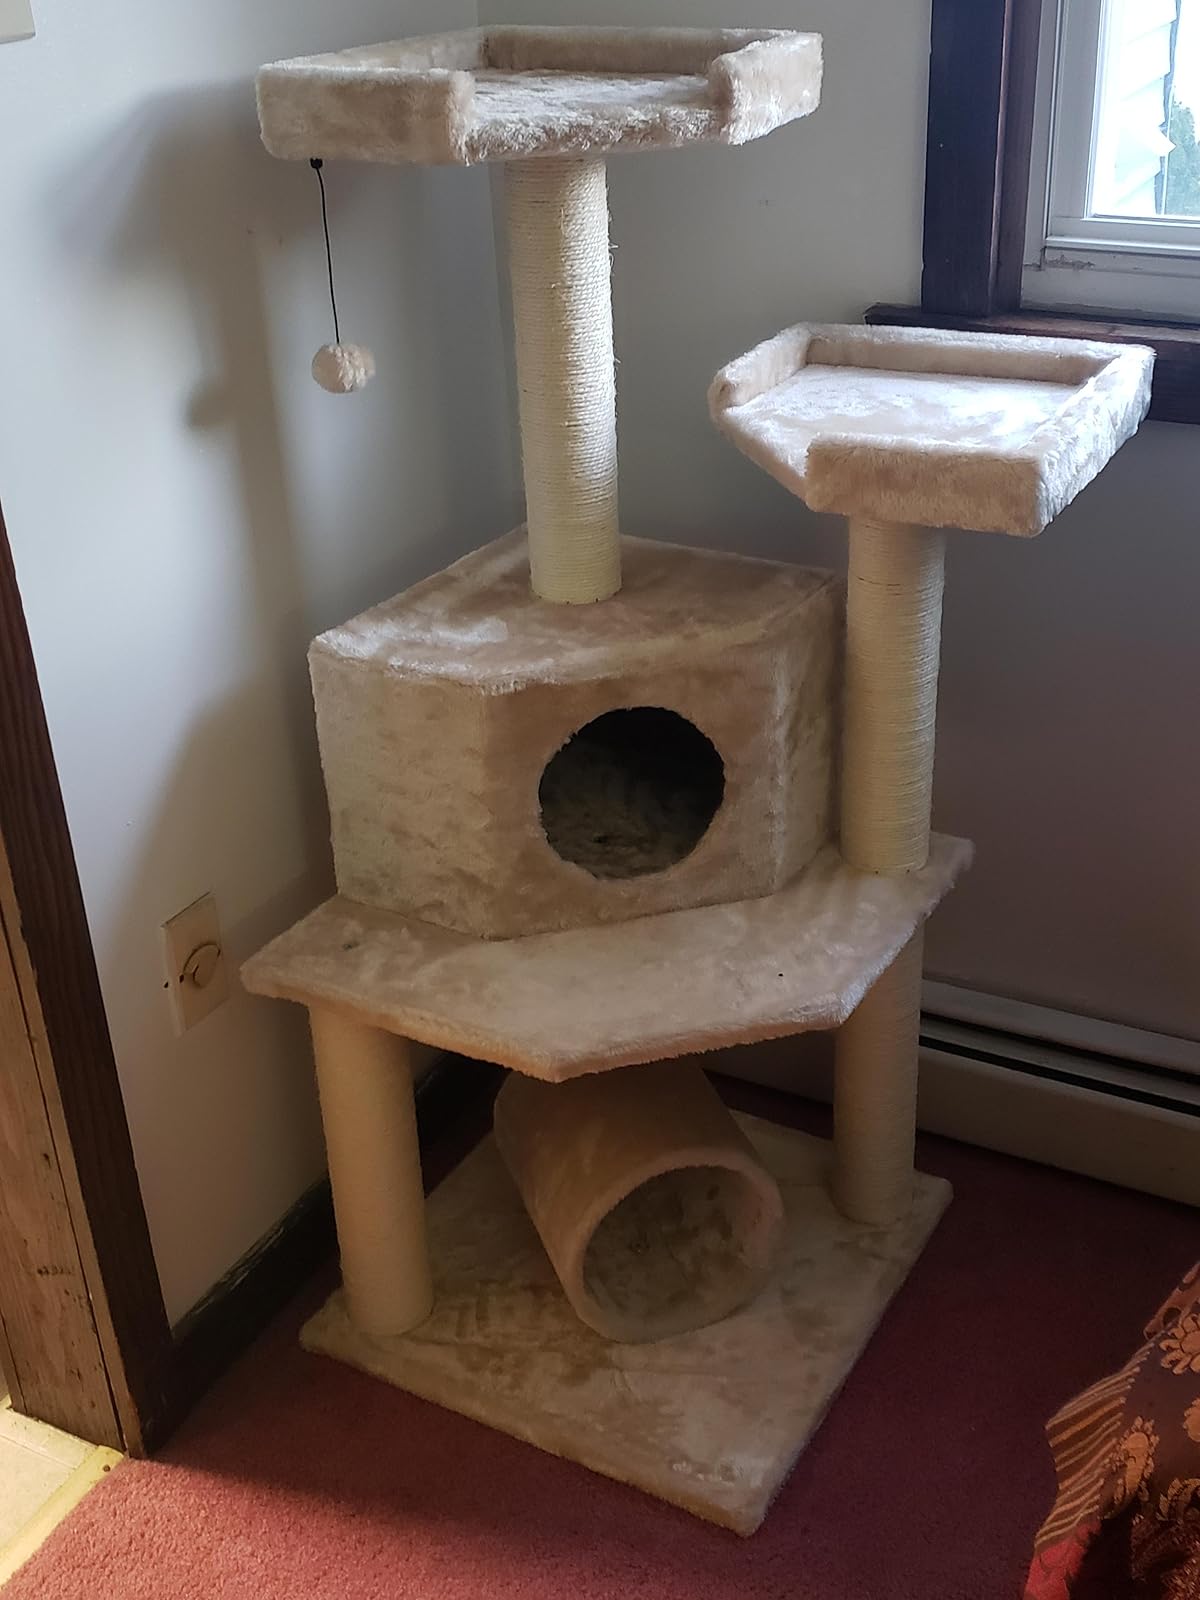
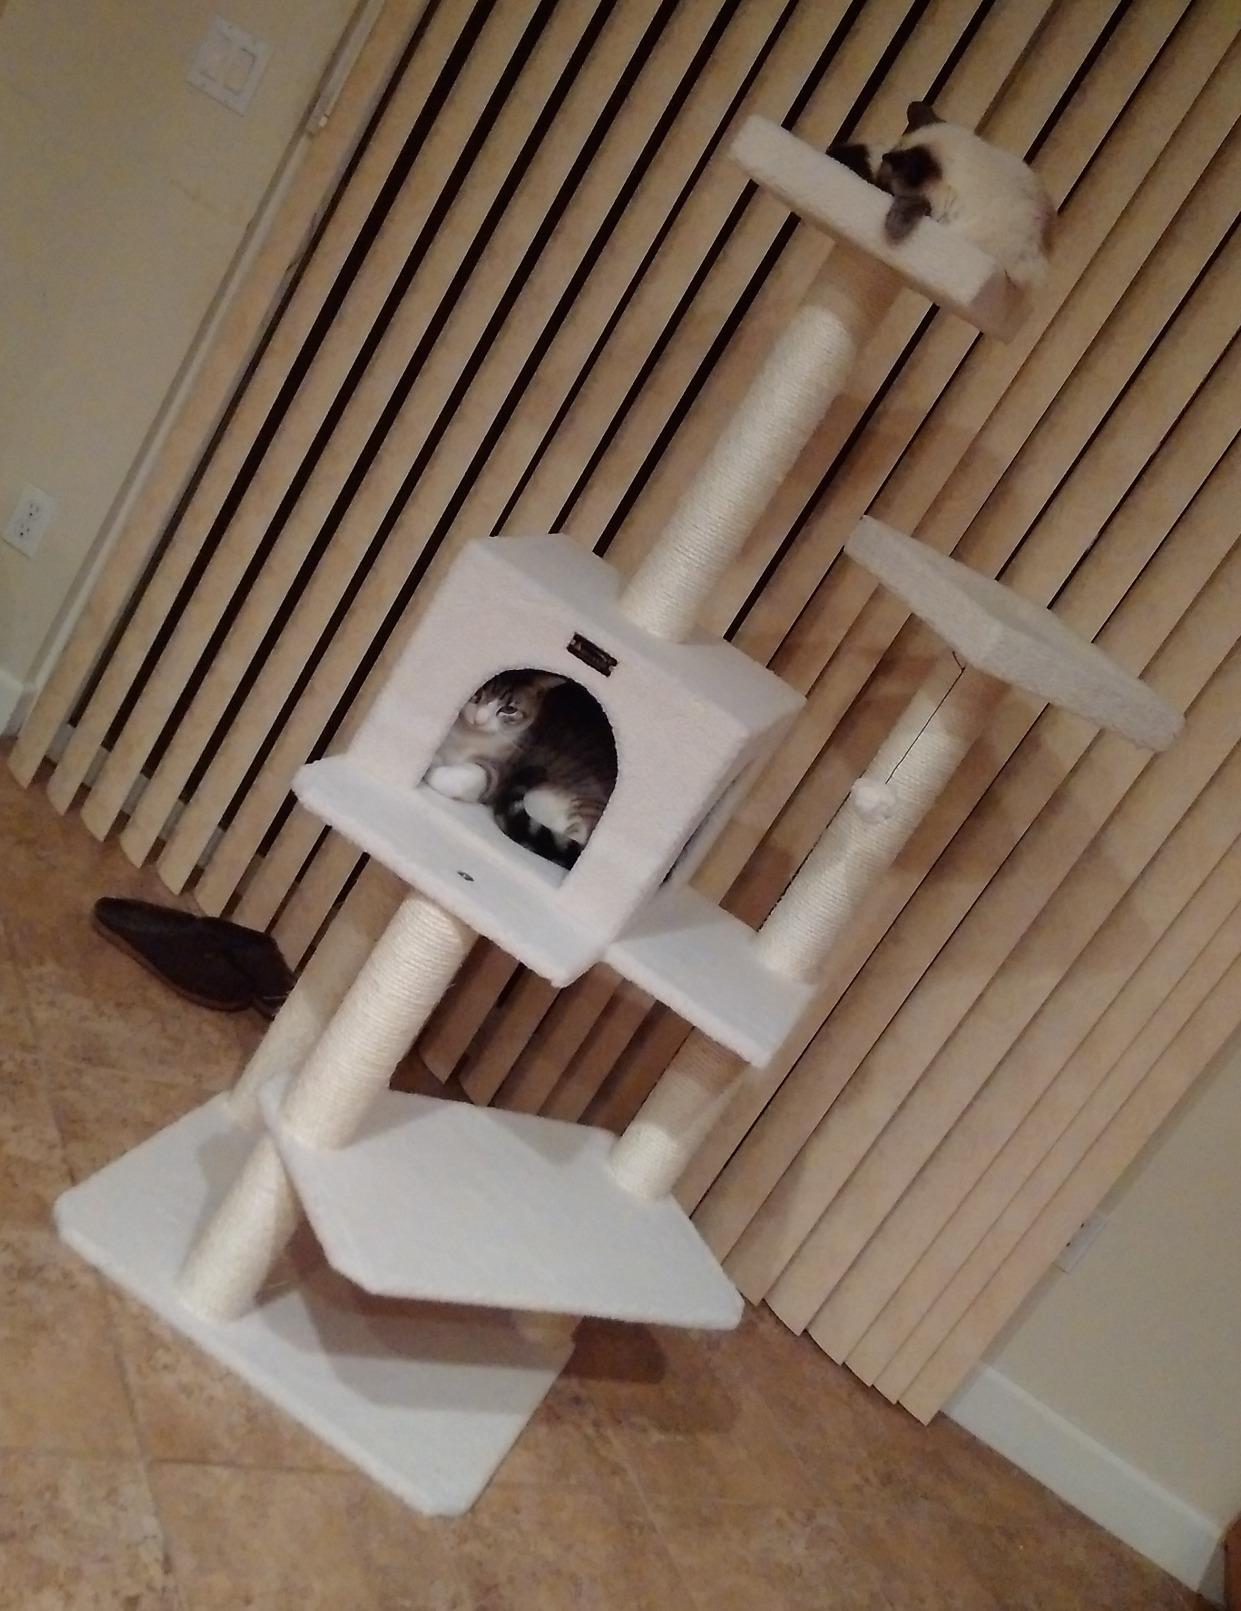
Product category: items_cat tree
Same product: no